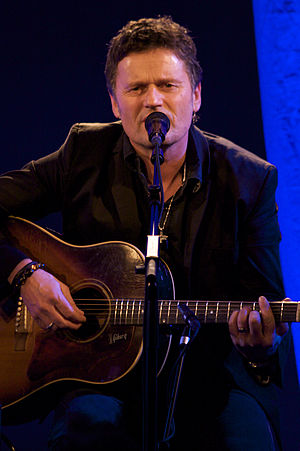
Poul Krebs
Poul Krebs på Skråen i Aalborg i 2009.
Dansk sanger, Poul Krebs.
Poul Krebs er en dansk pop/rock-sanger, sangskriver og musiker. Han har udgivet 23 albums samt opsamlinger, der sammenlagt har solgt mere end 1 million eksemplarer. Poul Krebs fik sit store gennembrud med albummet Små sensationer, som bl.a. indeholdt hittet "Sådan nogen som os".